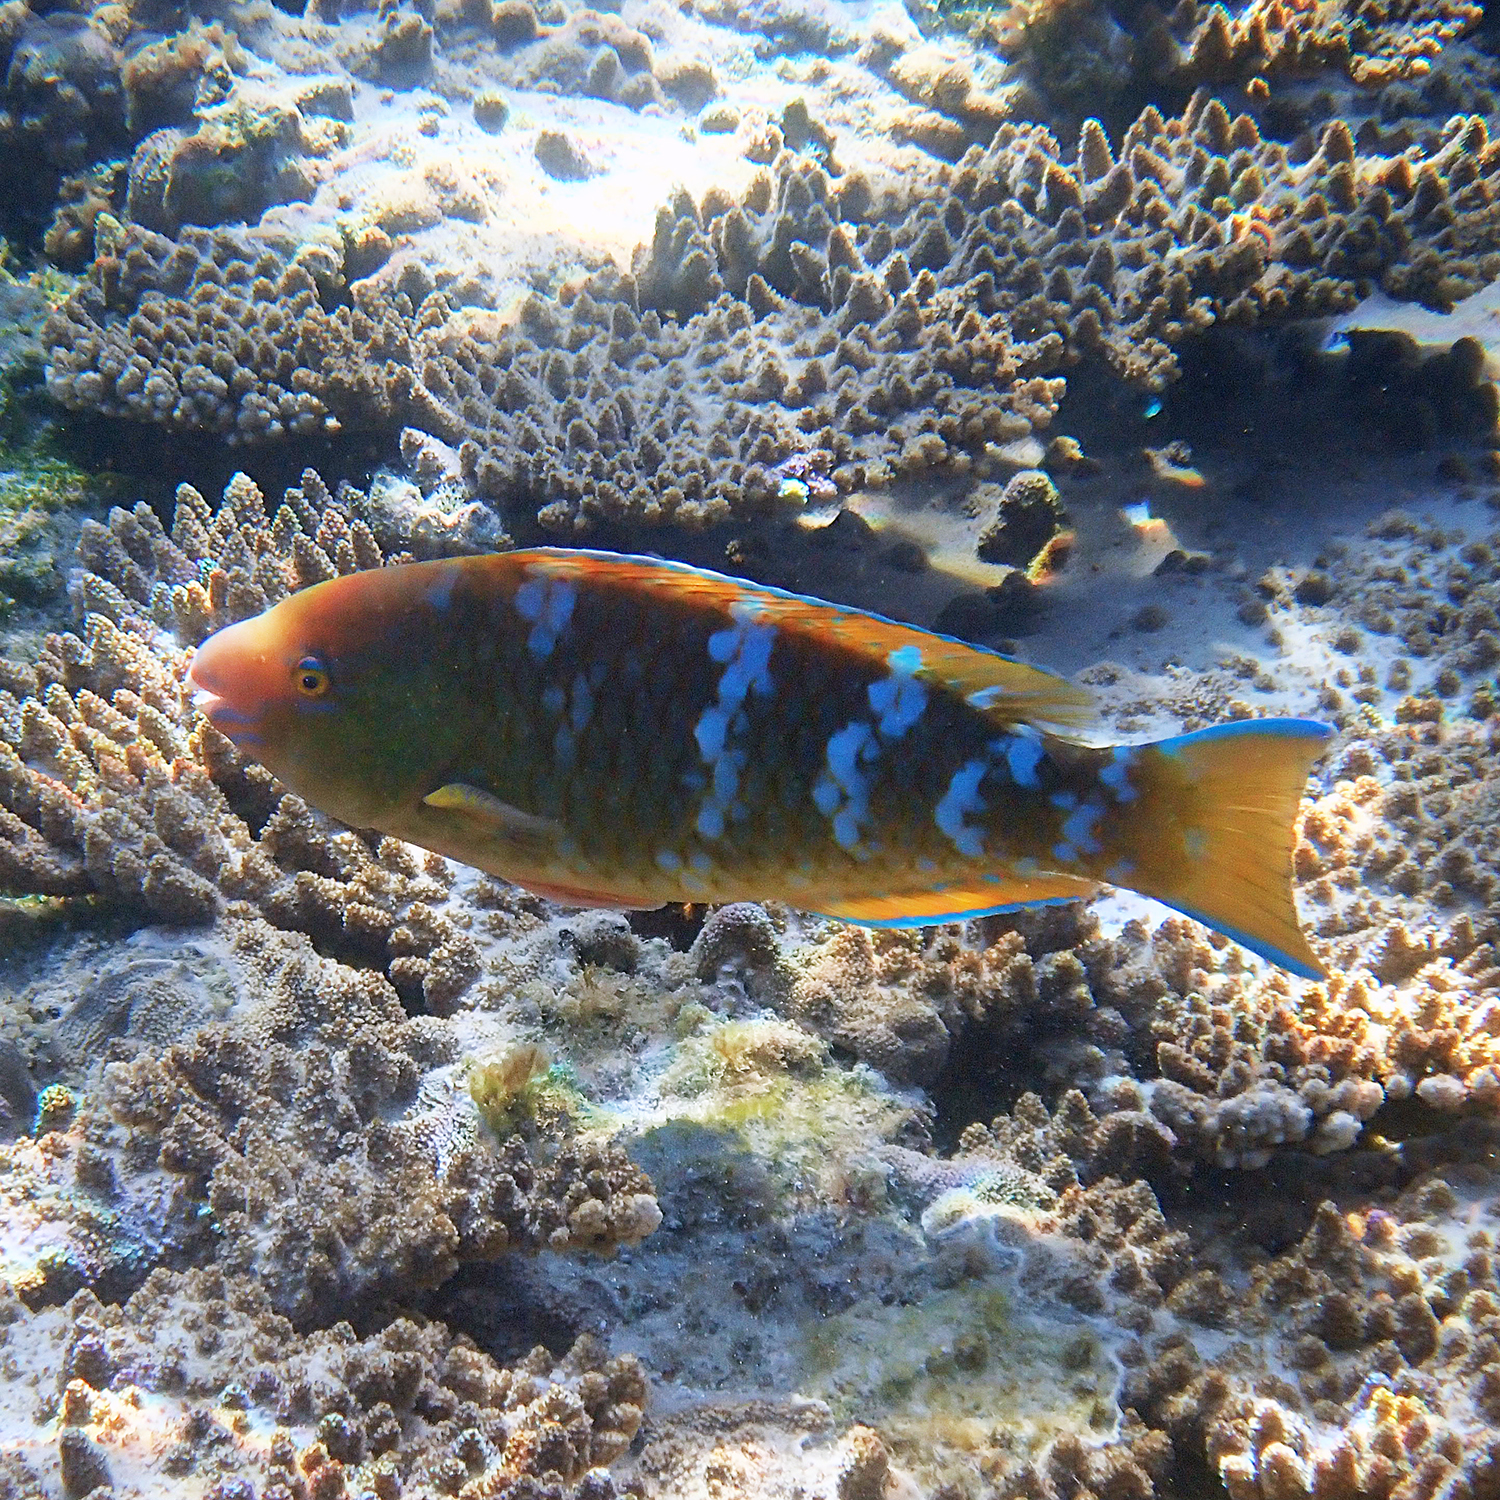
Scarus ghobban (Blue-barred Parrotfish)